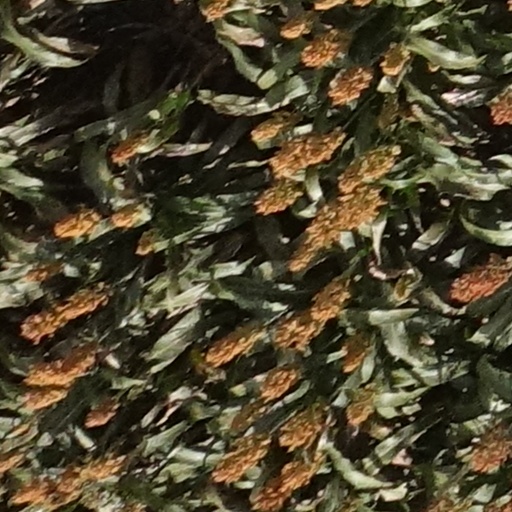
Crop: sorghum